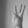
ASL letter: W